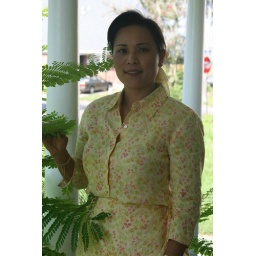
That is my mom in her beautiful yellow dress in our front porch